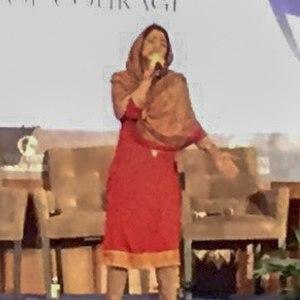
Culottées est une série de bande dessinée de Pénélope Bagieu en deux tomes, publiés en 2016 et 2017. Son titre complet est Culottées — Des femmes qui ne font que ce qu'elles veulent.
100 Women est une série multi-formats créée en 2013 par la BBC. La série concerne le rôle des femmes au XXIᵉ siècle et inclut des événements à Londres et à Mexico. Après la publication de la liste, l'émission, intitulée BBC's Women Season, est diffusée pendant trois semaines, pendant lesquelles la BBC propose également des rapports en ligne, des débats et des articles sur les femmes. Les femmes du monde entier sont encouragées à participer sur Twitter, en commentant la liste, ainsi que les entretiens et les débats qui suivent sa publication. Une nouvelle liste de lauréates est publiée chaque année depuis 2013.